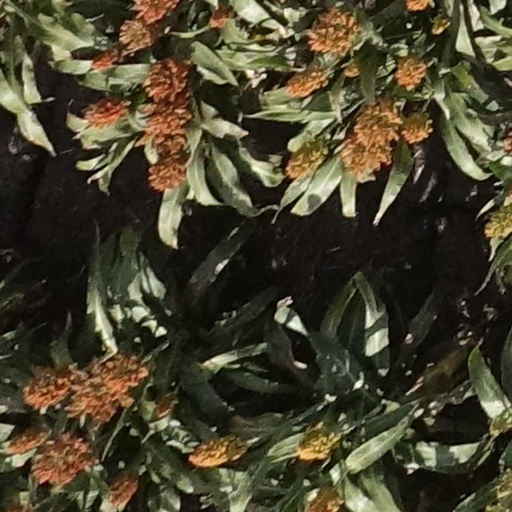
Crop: sorghum